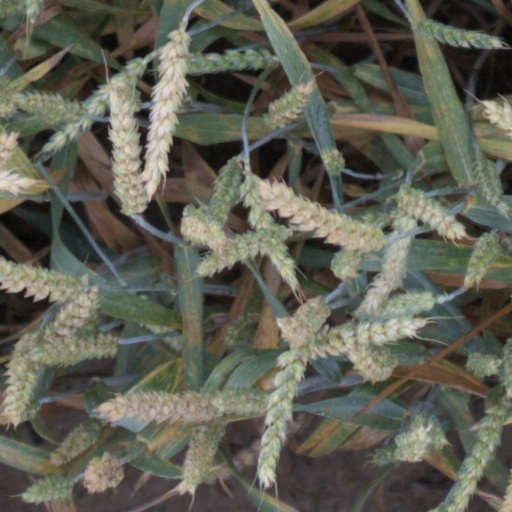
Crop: wheat